Leopard 2PL

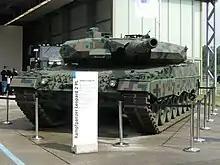
Leopard 2PL prototype on German Army Day, Fassberg Air Base 2019

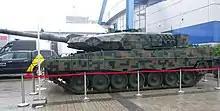
Leopard 2PL side view

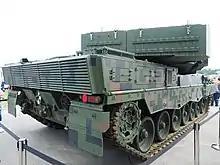
Leopard 2PL rear view

The Leopard 2PL is a main battle tank used by the Polish Armed Forces, and is a modernized version of the older Leopard 2A4 tank, phased out by Germany and first acquired by Poland in the 2000s. The modernisation is currently being carried out in cooperation with Rheinmetall and the Polish Armaments Group.